Thuringia

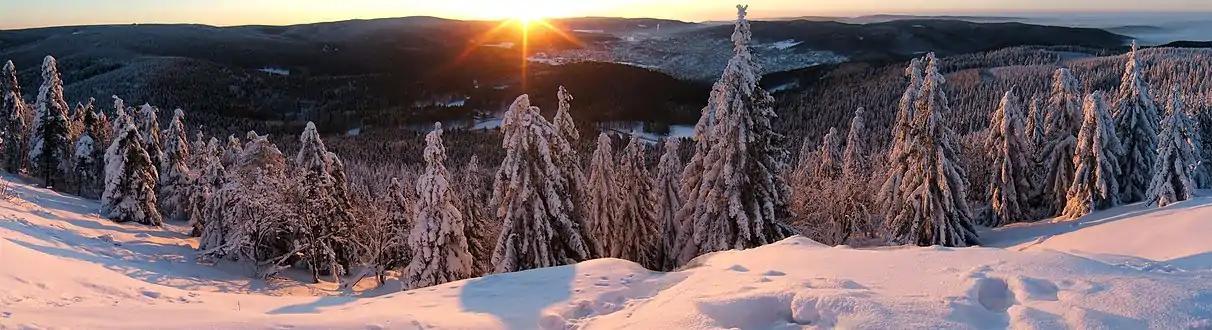
Thuringian Forest in winter

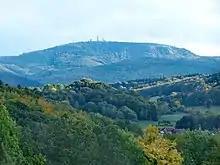
Großer Inselsberg

Due to many centuries of intensive settlement, most of the area is shaped by human influence. The original natural vegetation of Thuringia is forest with beech as its predominant species, as can still be found in the Hainich mountains today. In the uplands, a mixture of beech and spruce would be natural. However, most of the plains have been cleared and are in intensive agricultural use while most of the forests are planted with spruce and pine. Since 1990, Thuringia's forests have been managed aiming for a more natural and tough vegetation more resilient to climate change as well as diseases and vermin. In comparison to the forest, agriculture is still quite conventional and dominated by large structures and monocultures. Problems here are caused especially by increasingly prolonged dry periods during the summer months.